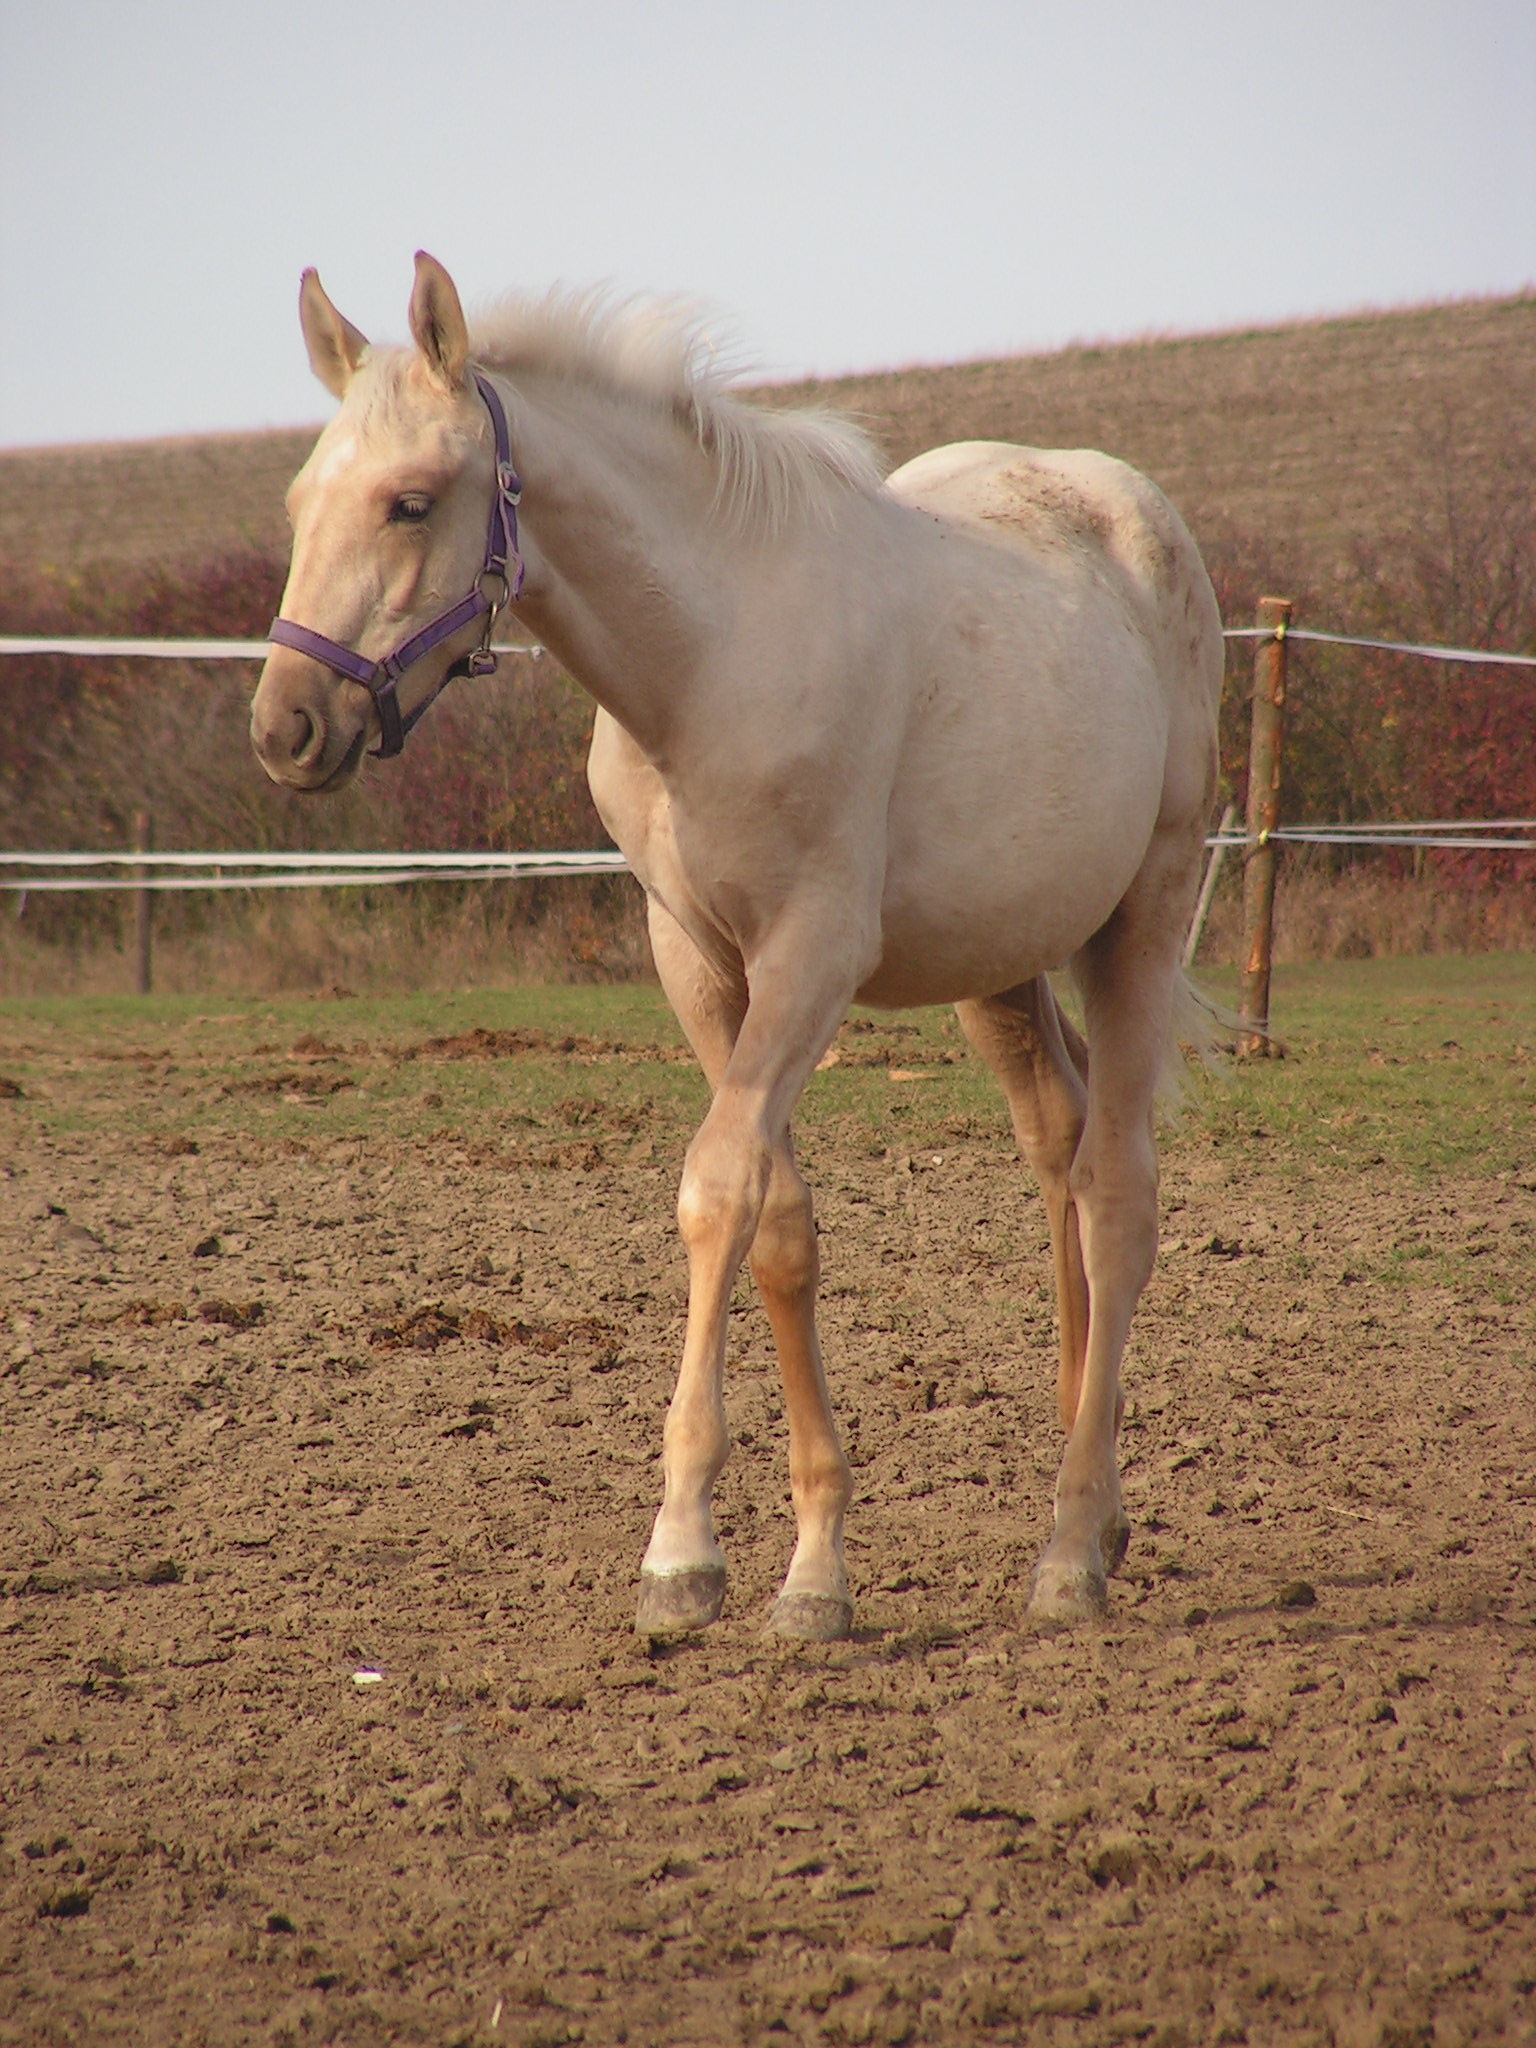
pen, pasture, horse, mammal, stallion, mane, gold, vertebrate, mare, foal, colt, halter, western riding, pack animal, horse like mammal, mustang horse